2 Cold Scorpio

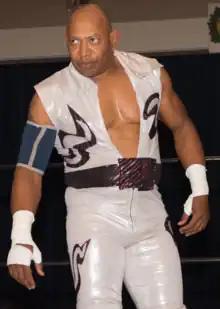
2 Cold Scorpio in 2013

Charles Bernard Scaggs (born October 25, 1965) is an American professional wrestler, better known by his ring name 2 Cold Scorpio. He gained fame for his performances in professional wrestling promotions such as World Championship Wrestling (WCW), Extreme Championship Wrestling (ECW), New Japan Pro-Wrestling (NJPW), Pro Wrestling Noah, and the World Wrestling Federation (WWF) (where he also performed as Flash Funk). Over the course of his career, Scorpio held championships including the ECW World Tag Team Championship, ECW World Television Championship, GHC Tag Team Championship, and WCW World Tag Team Championship.